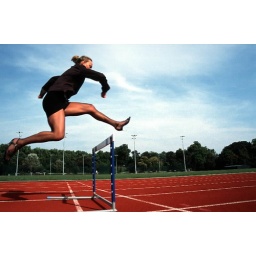
woman 20-30 in business clothes jumping hurdle